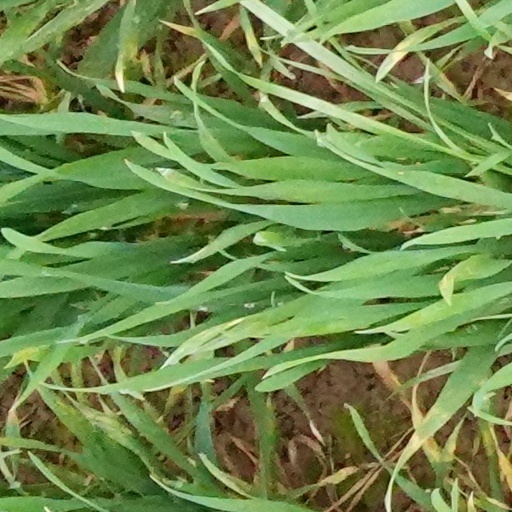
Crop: wheat